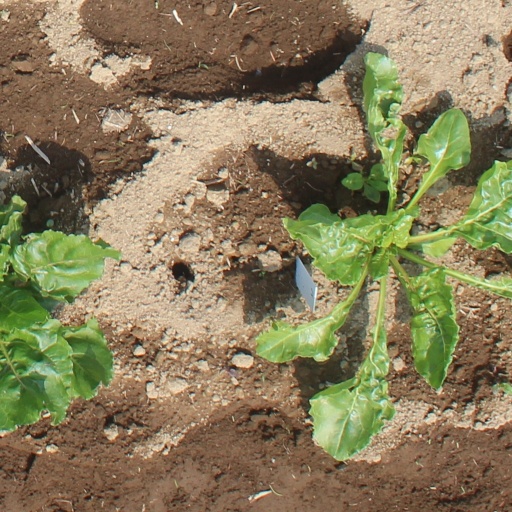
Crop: sugar beet